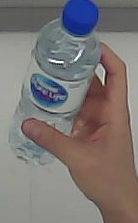
Product: nestle_water